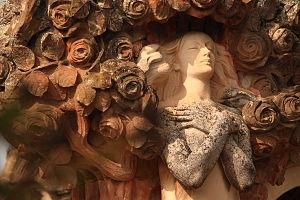
Lloret de Mar est une commune de la comarque de La Selva dans la province de Gérone en Catalogne. Elle est dotée d’excellentes plages de sable et possède une vue magnifique sur le château et le monument de « La Dona Marina ».